Center (gridiron football)

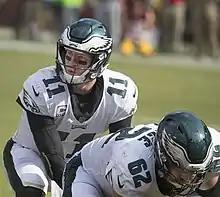
Jason Kelce (No. 62) prepares to snap the football to Philadelphia Eagles quarterback Carson Wentz in a 2017 game

Center or centre (C) is a position in American football. The center is the innermost lineman of the offensive line on a football team's offense who passes (or "snaps") the ball between his legs to the quarterback at the start of each play.